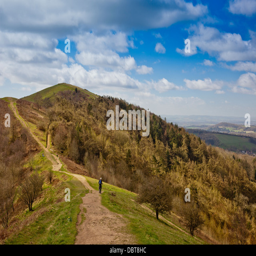
a solitary male walks south towards hill